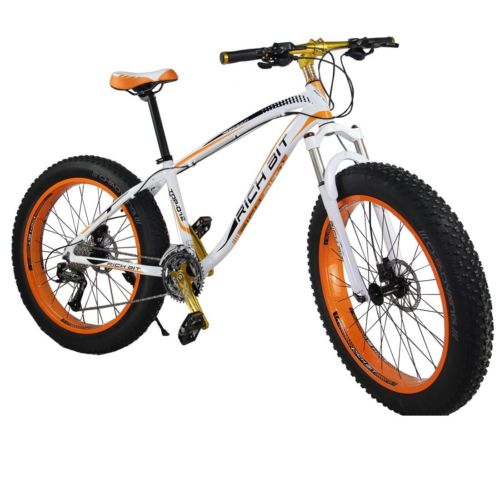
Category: bicycle